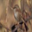
Label: bird